Michael Marshall (skeptic)

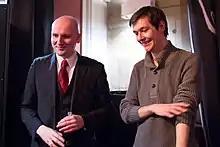
Mike Hall (L) and Michael "Marsh" Marshall of the Merseyside Skeptics Society and "Skeptics with a K" podcast, pictured at a Skeptics in the Pub event in Liverpool.

In February 2009, Marshall, Mike Hall and Colin Harris founded the Merseyside Skeptics Society. He commented that skepticism is "not about just saying 'no' to things, it's about thinking about them. And we use the American spelling – skeptic – because, in the States, the word isn't as strongly linked to cynicism. It's not seen as being as negative as it is over here." In July that year, they launched the podcast "Skeptics with a K", which Marshall described as "a fairly-shambolic, overly-enthusiastic and snarky mix of science, skepticism and sarcasm". The idea for "SwaK" came from the conversations Hall and Marsh were having in the pub about news and ideas, such as a homoeopathy overdose, that they wanted to share with a wider audience.